Febian Brandy

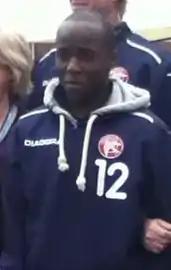
Brandy in 2012

Febian Earlston Brandy (born 4 February 1989) is a professional footballer who plays as a forward.